Princess Xenia of Montenegro

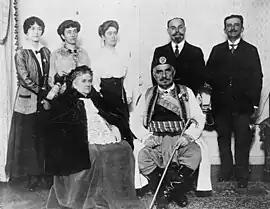
Princess Xenia with her family in exile. Front row: King and queen. Back row, left to right: Princess Vjera, Princess Xenia, Princess Militza (wife of Prince Danilo), Lazar Mijušković, President of the council, and Crown Prince Danilo, in Lyons, France, 1916.

After the fall of the Montenegrin monarchy in 1918, Princess Xenia retired to live in France, where she survived World War II and continued to live in Paris. She died in Paris, France, on 10 March 1960.